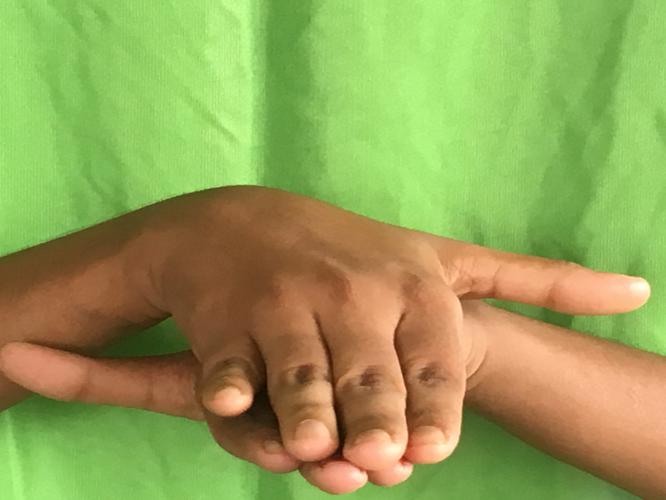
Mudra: Matsya
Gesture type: double_hand